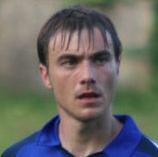
Age: 26